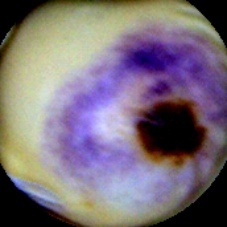
Label: Spotted